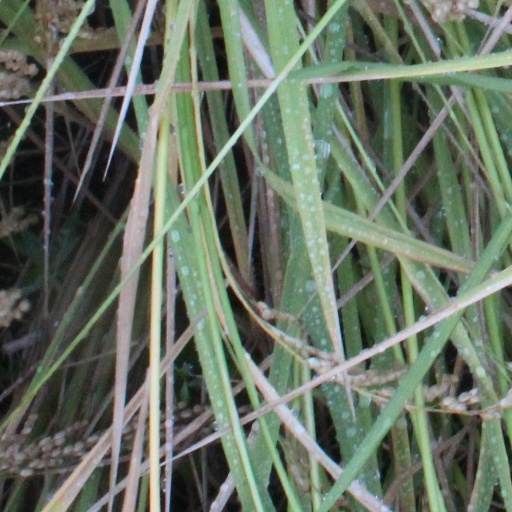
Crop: rice